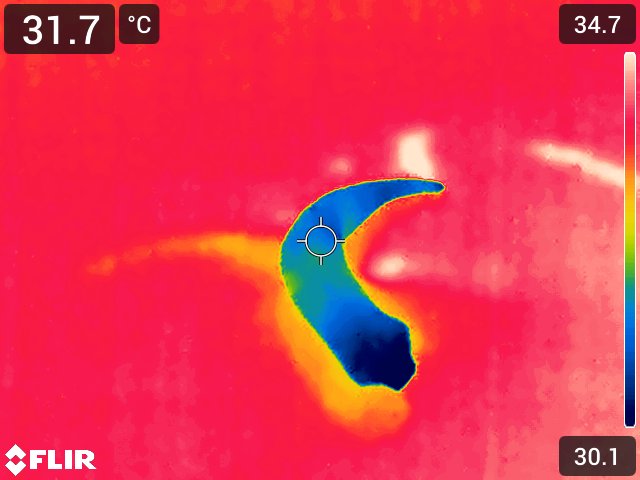
Maturity: adequate_matured